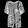
Label: Shirt